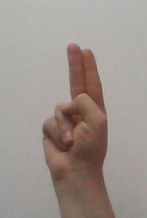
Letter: taa